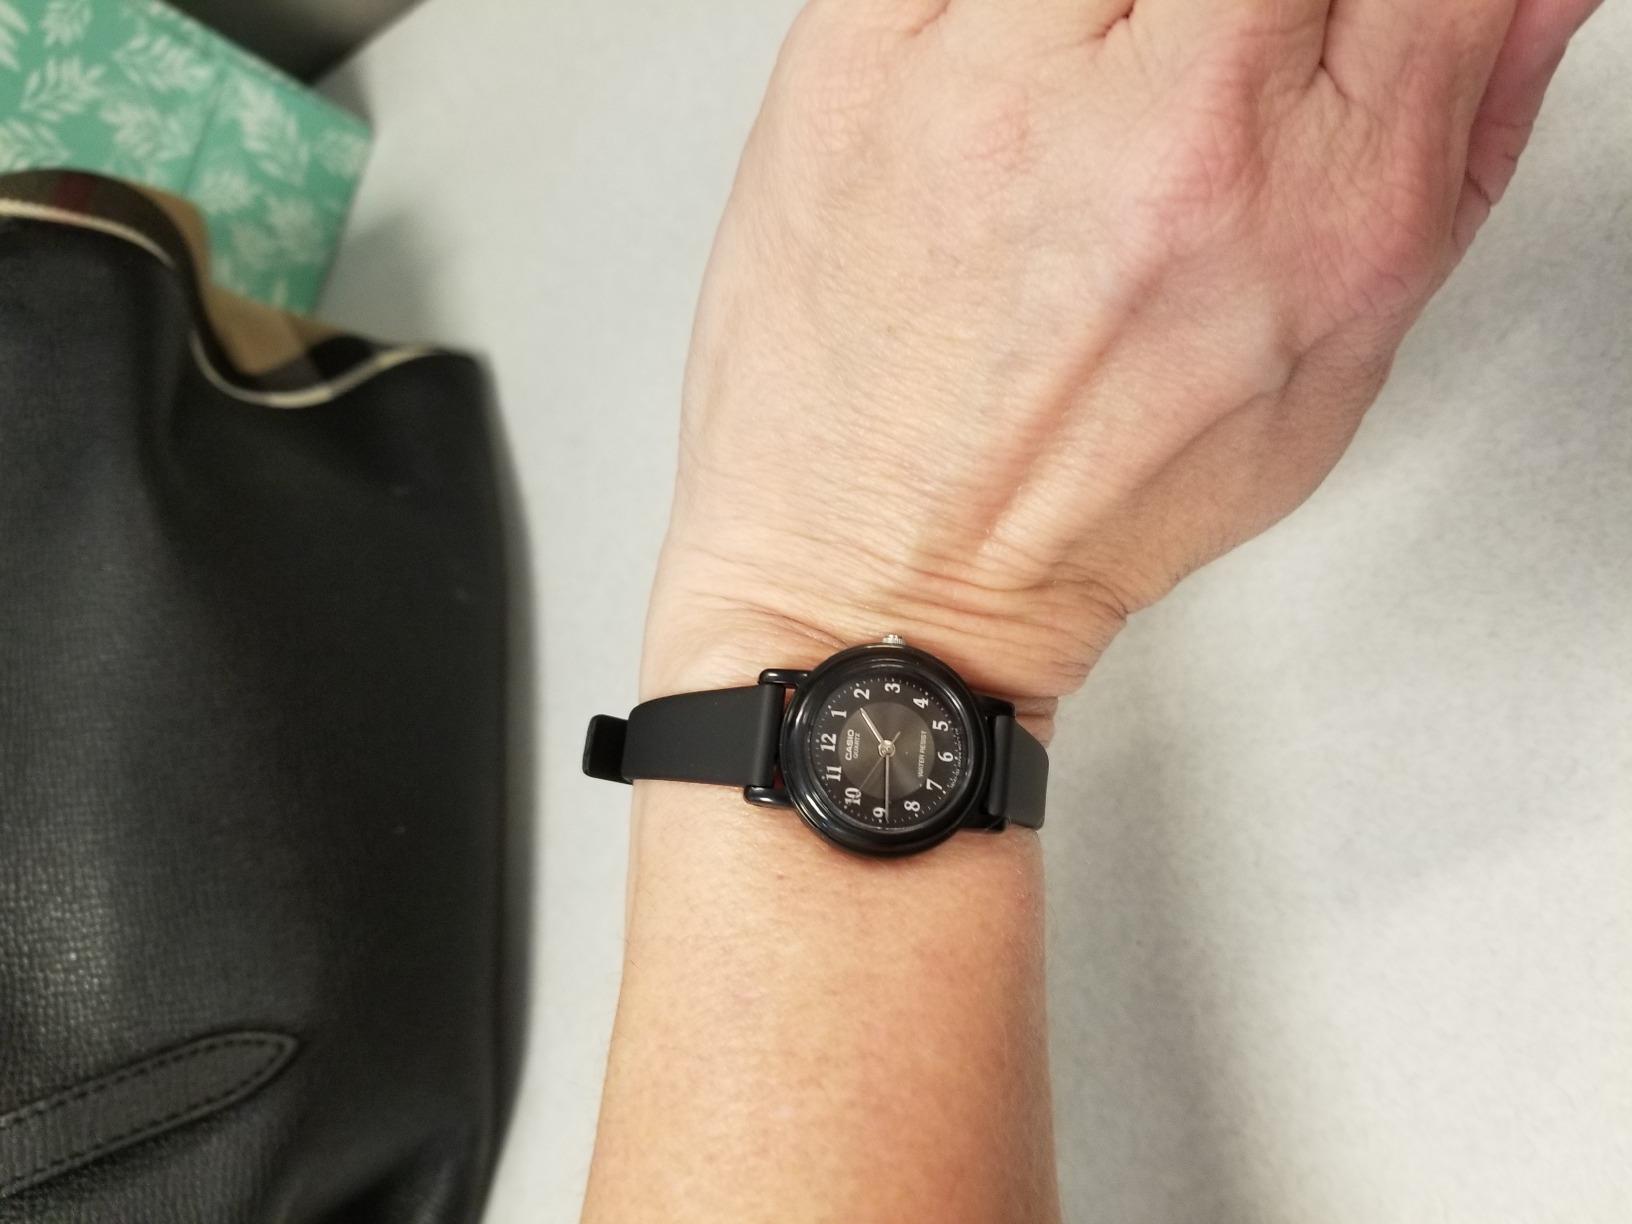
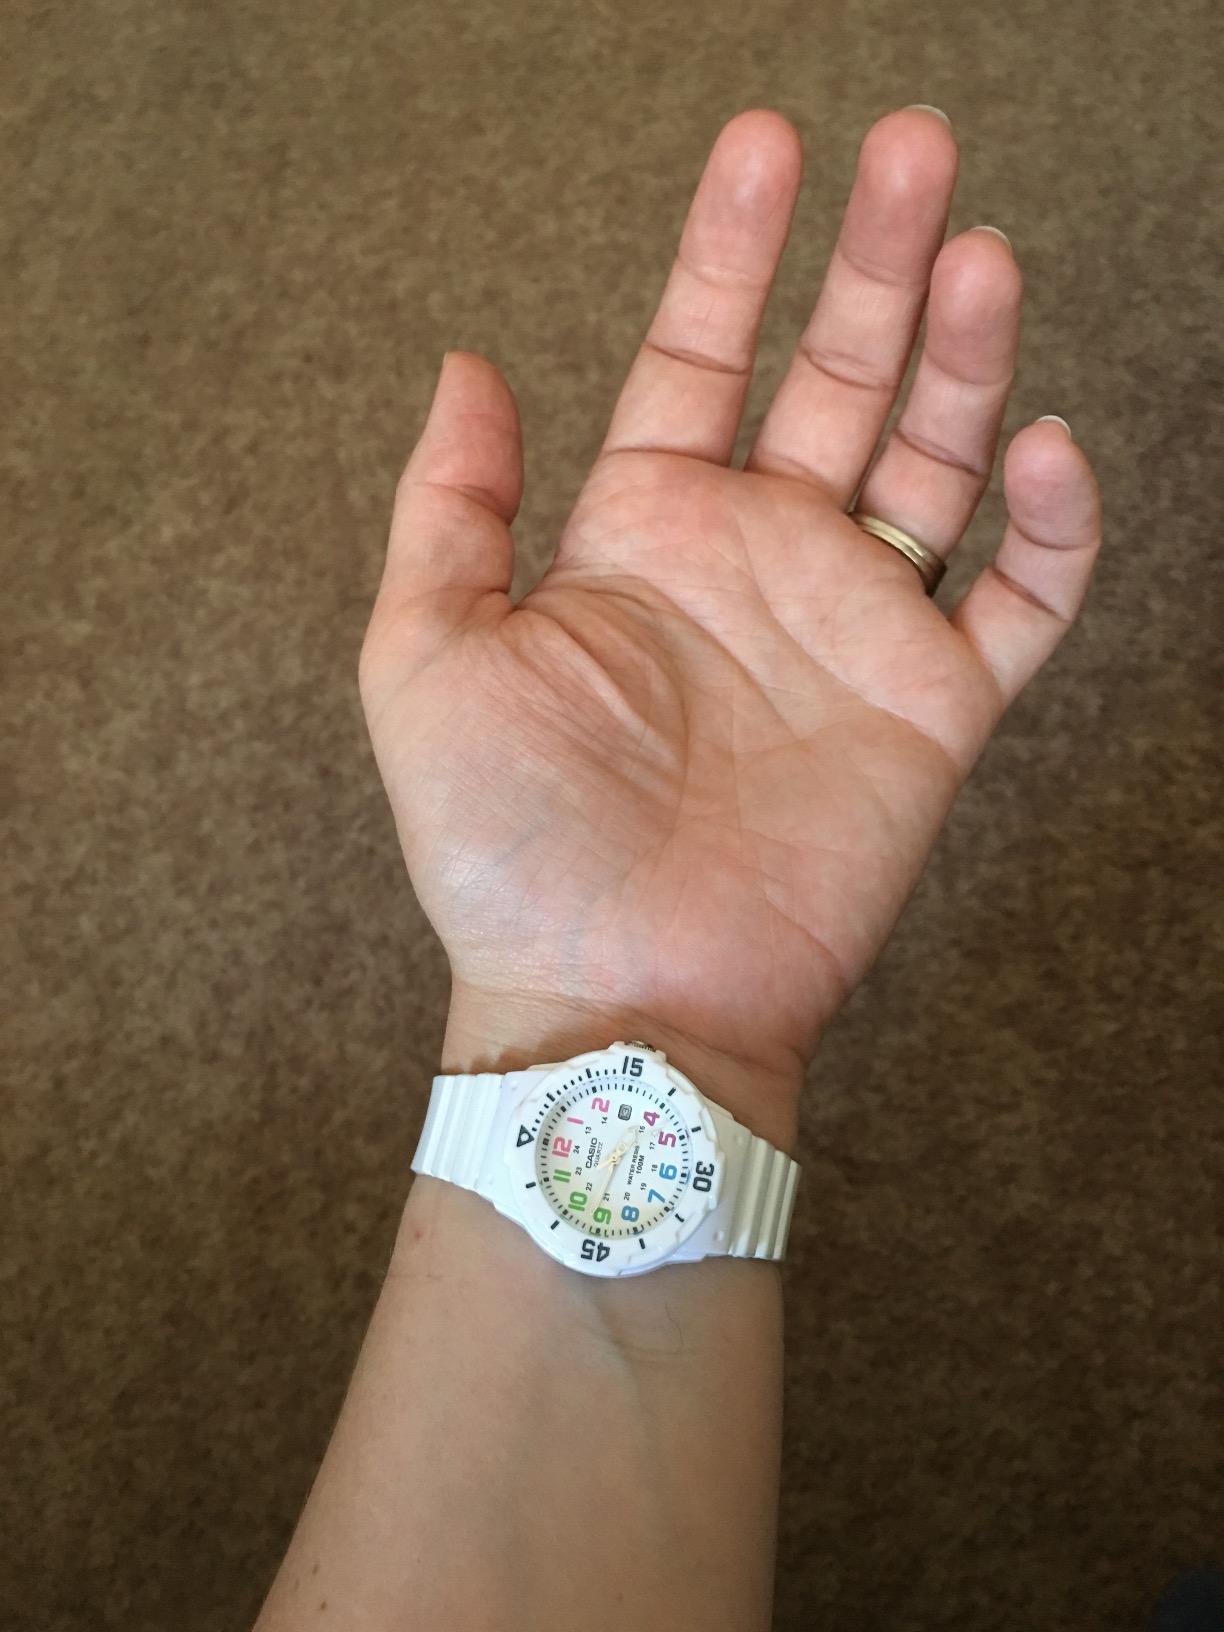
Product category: accessories_watch
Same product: no